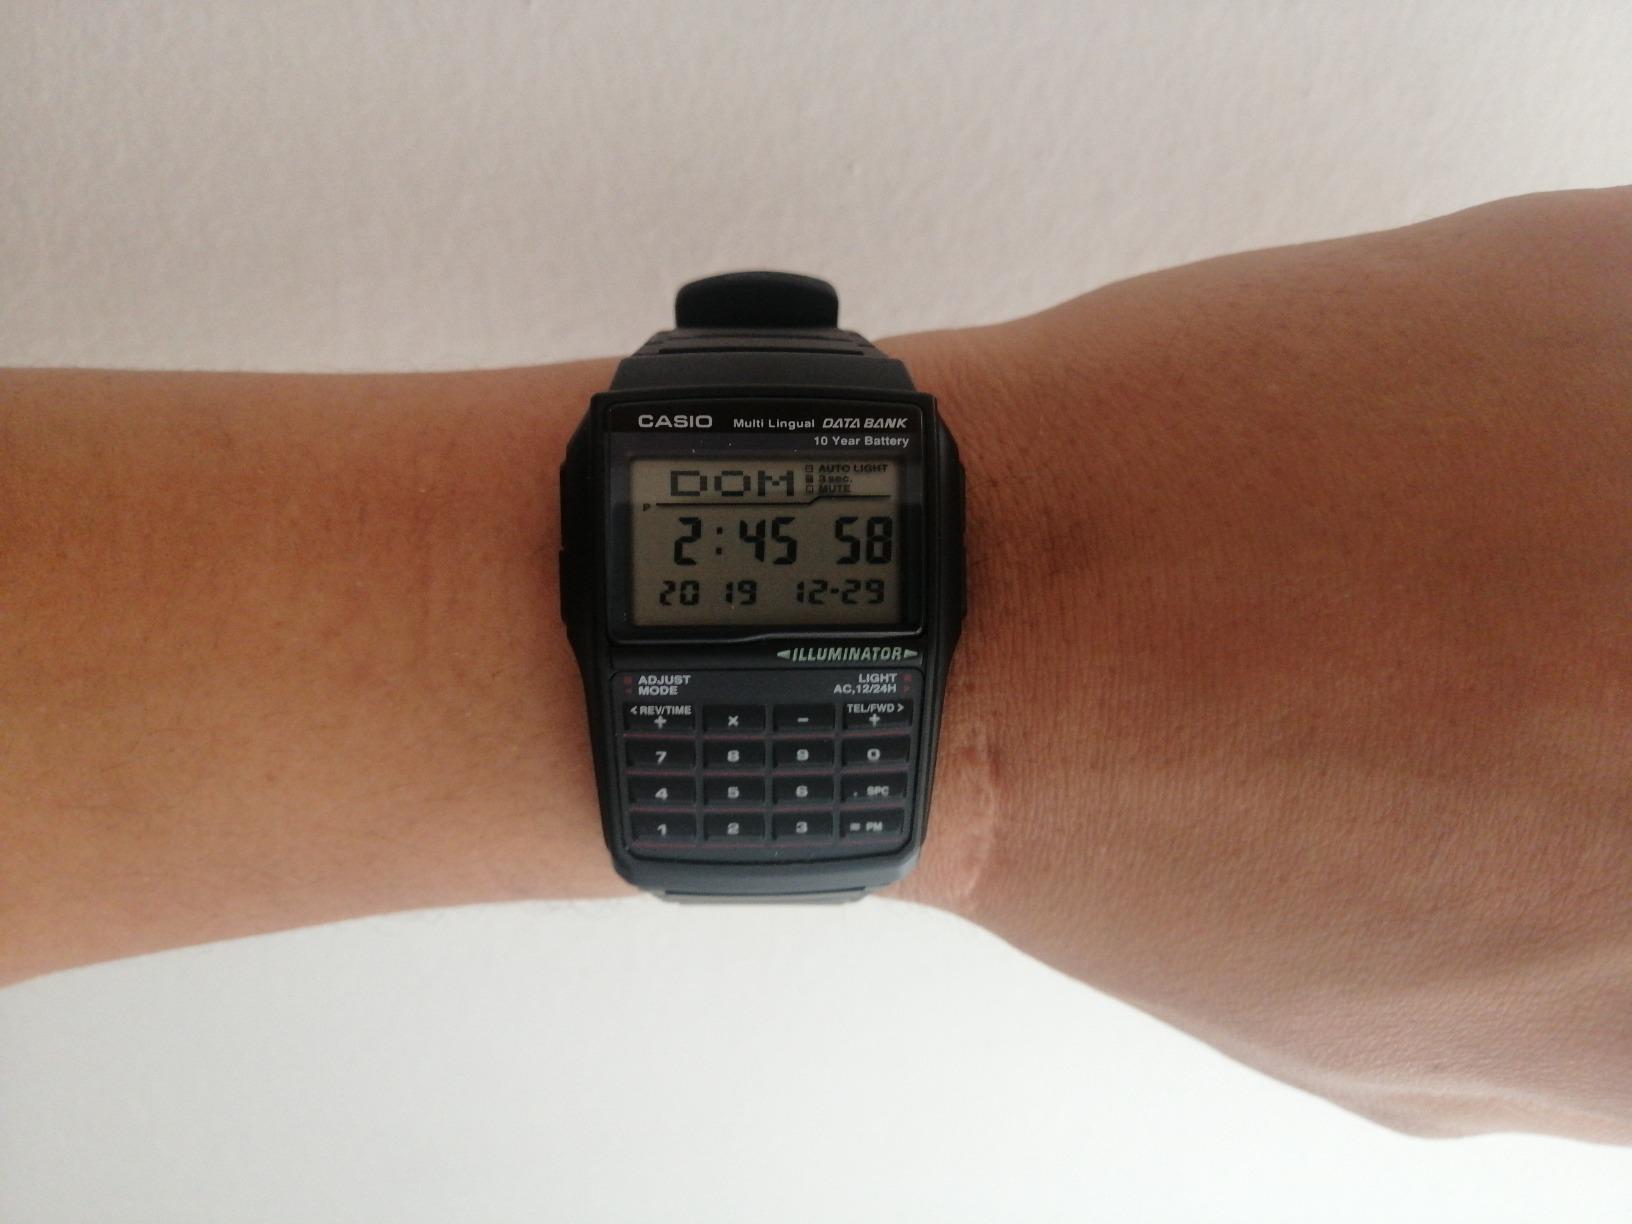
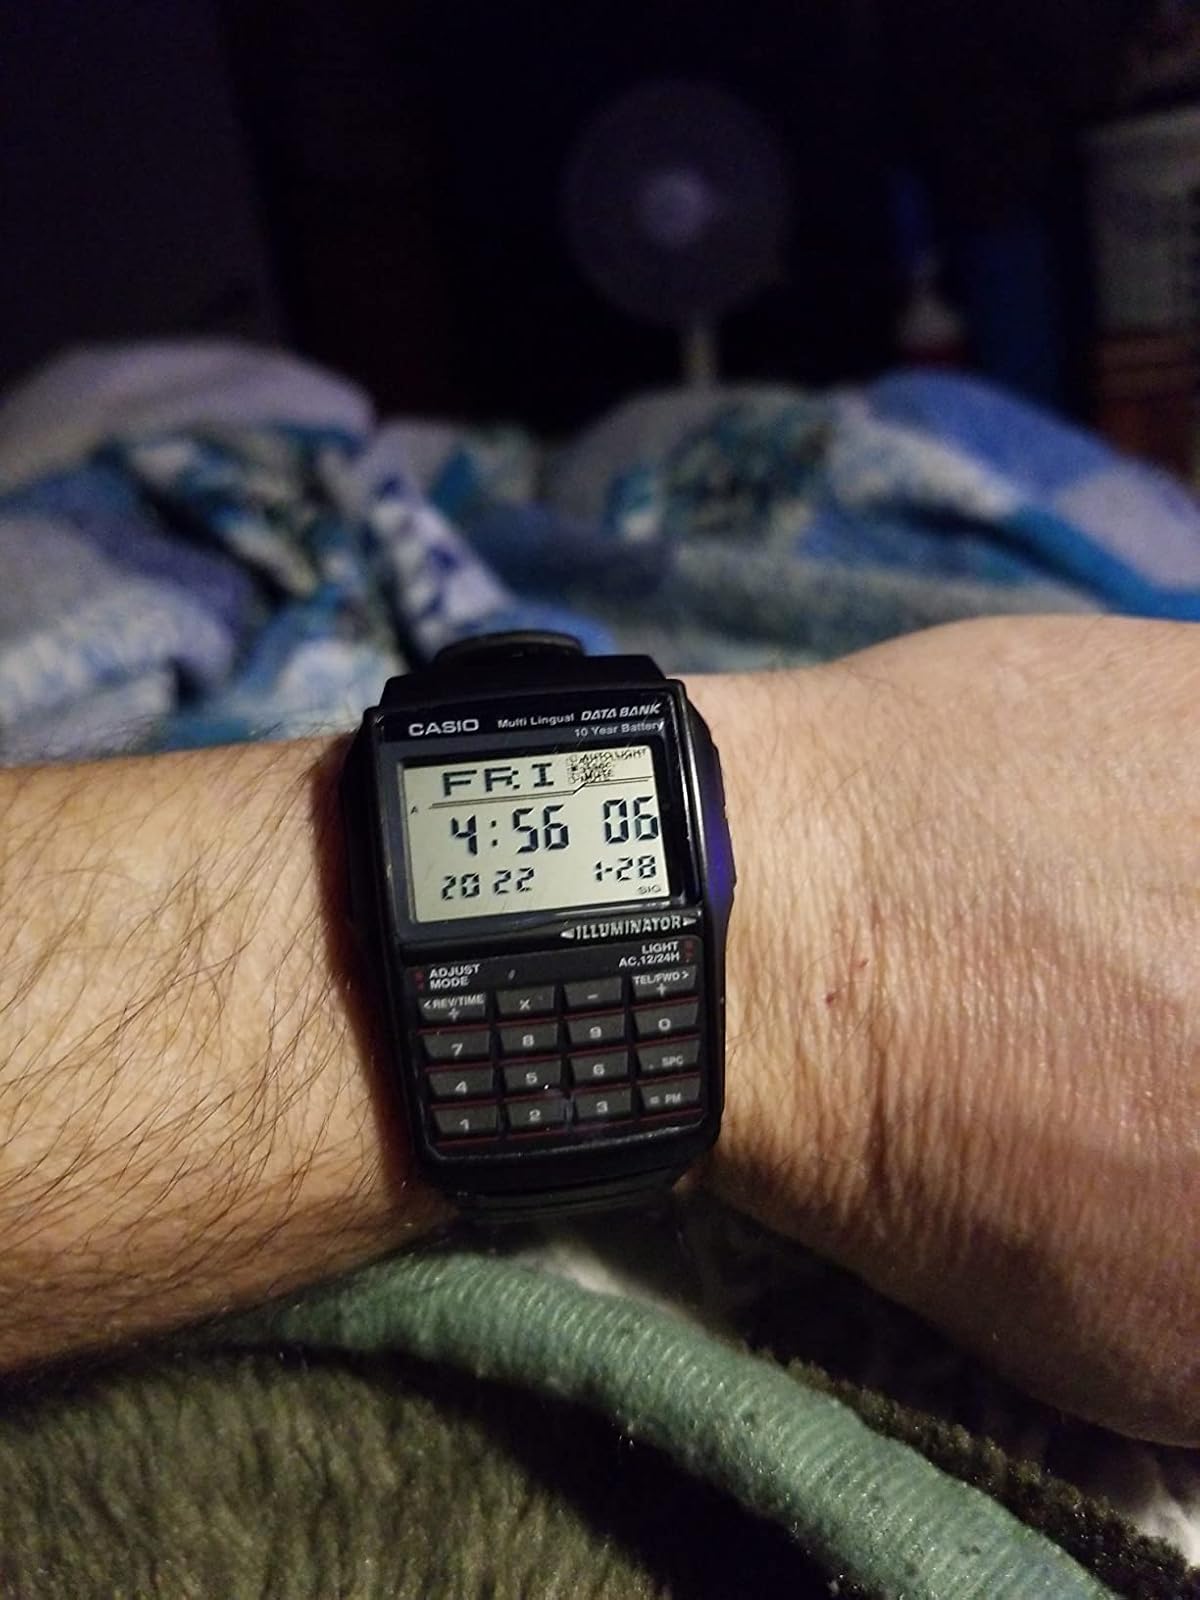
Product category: accessories_watch
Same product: yes